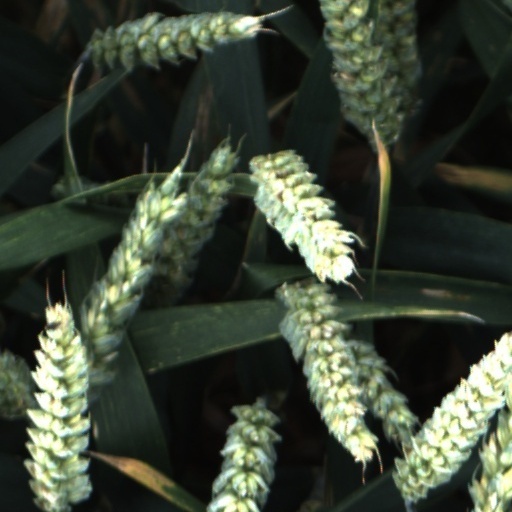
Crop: wheat